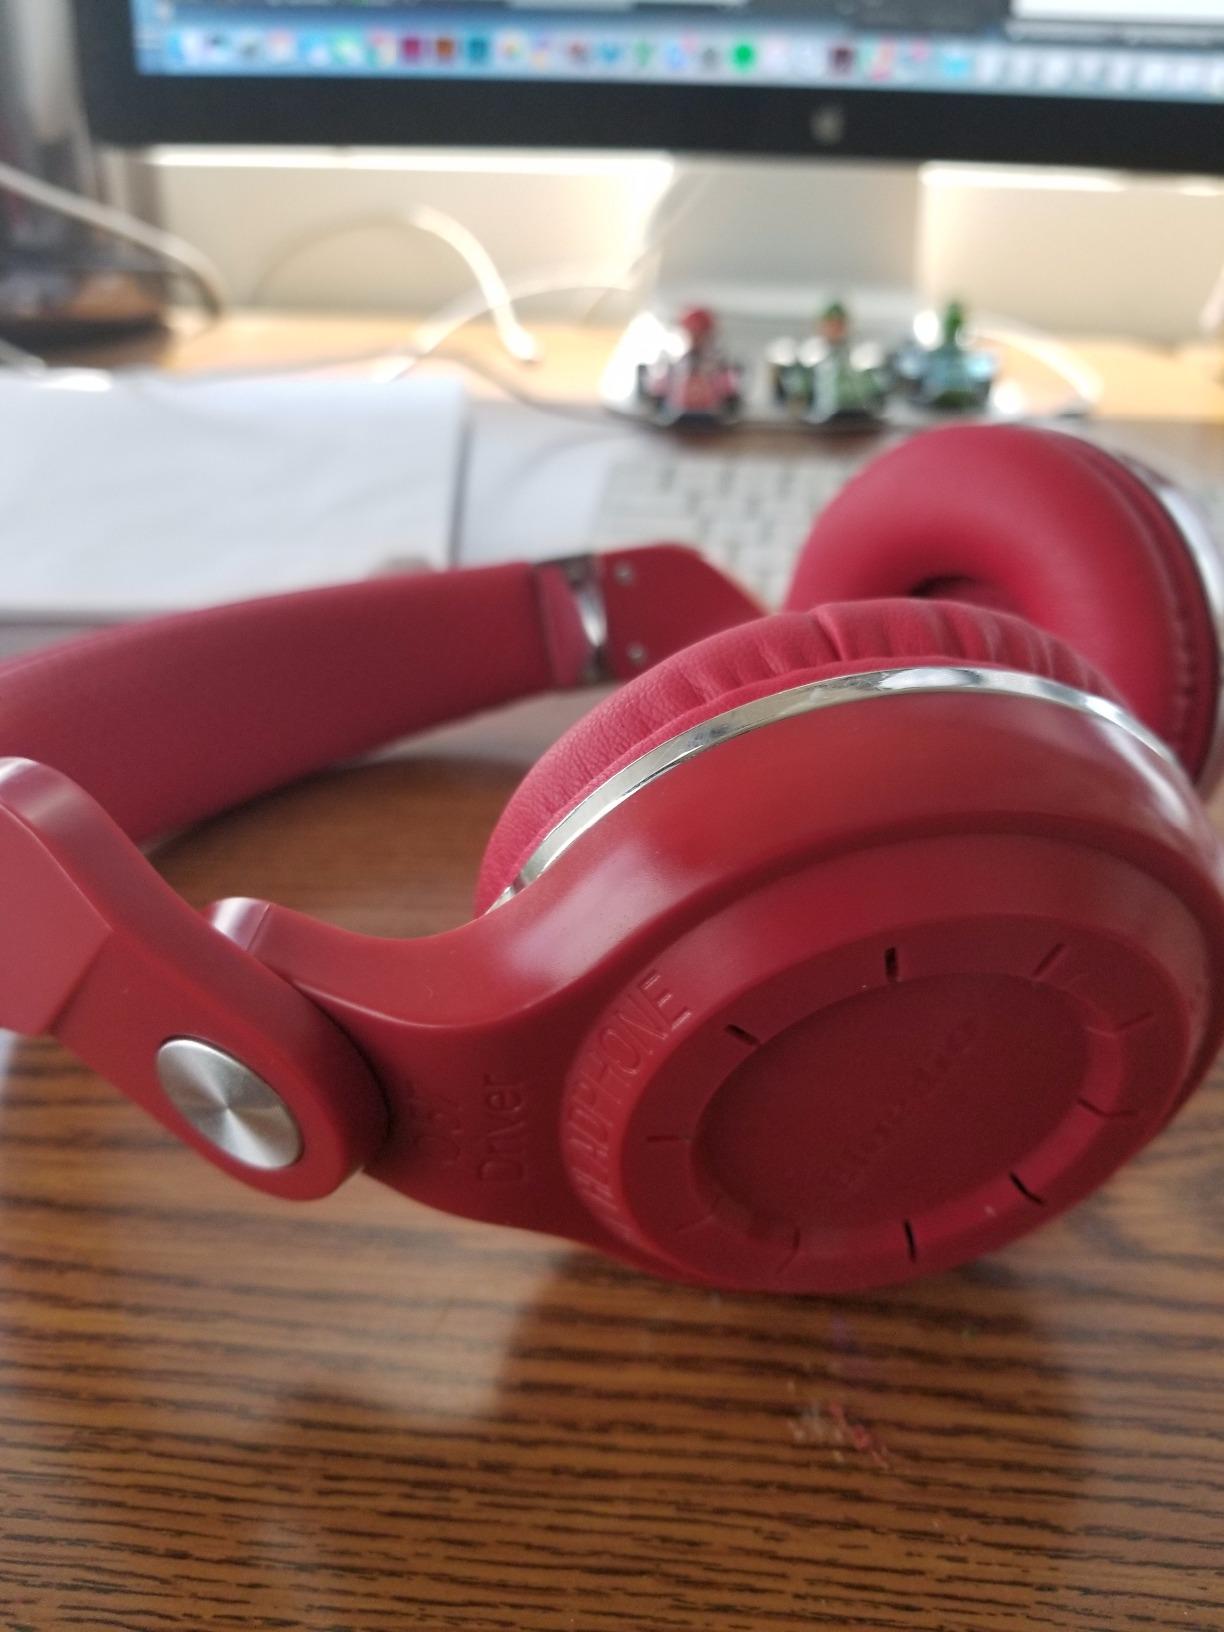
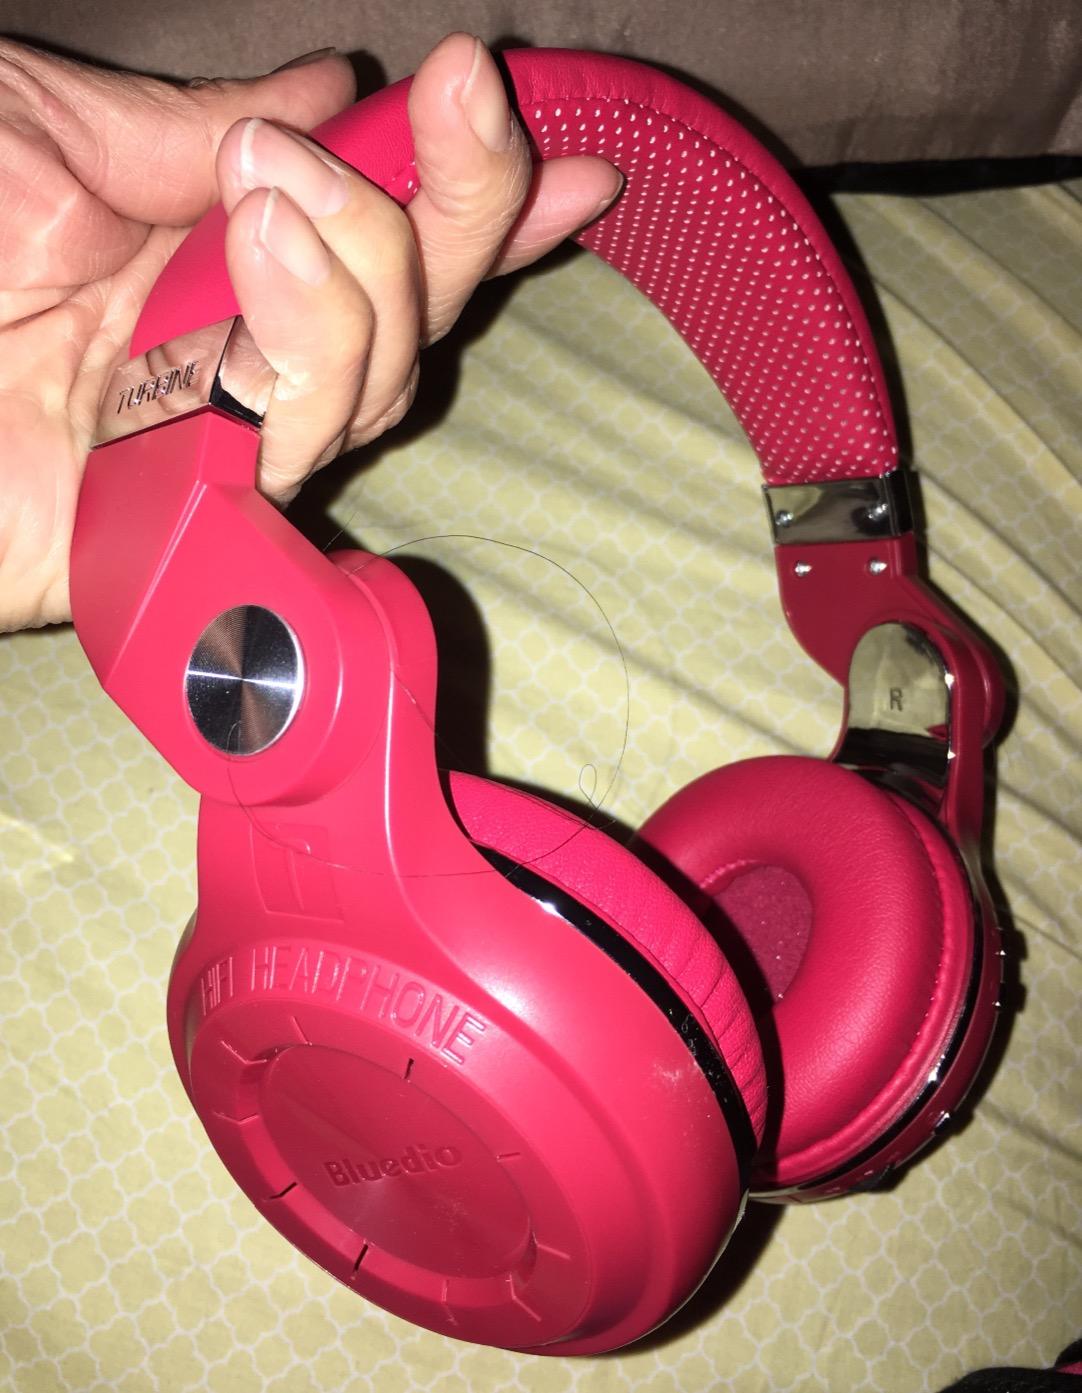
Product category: headphones
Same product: yes